Pollination

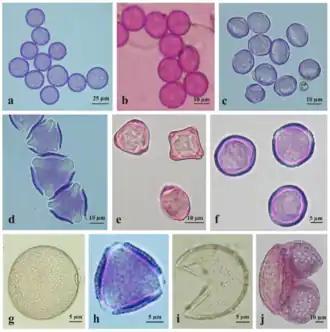

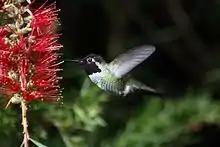
Hummingbirds typically feed on red flowers

Pollen germination has three stages; hydration, activation and pollen tube emergence. The pollen grain is severely dehydrated so that its mass is reduced, enabling it to be more easily transported from flower to flower. Germination only takes place after rehydration, ensuring that premature germination does not take place in the anther. Hydration allows the plasma membrane of the pollen grain to reform into its normal bilayer organization providing an effective osmotic membrane. Activation involves the development of actin filaments throughout the cytoplasm of the cell, which eventually become concentrated at the point from which the pollen tube will emerge. Hydration and activation continue as the pollen tube begins to grow.